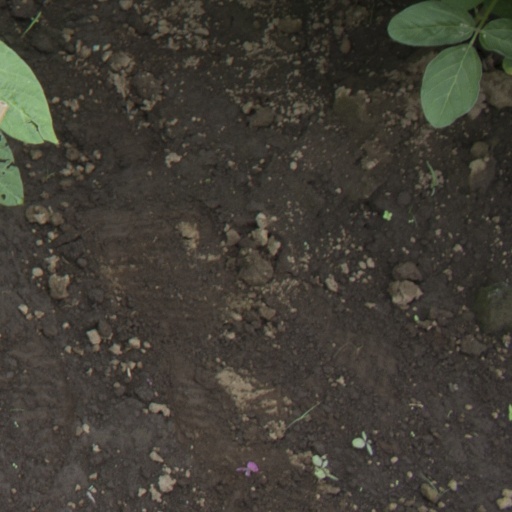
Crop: soybean